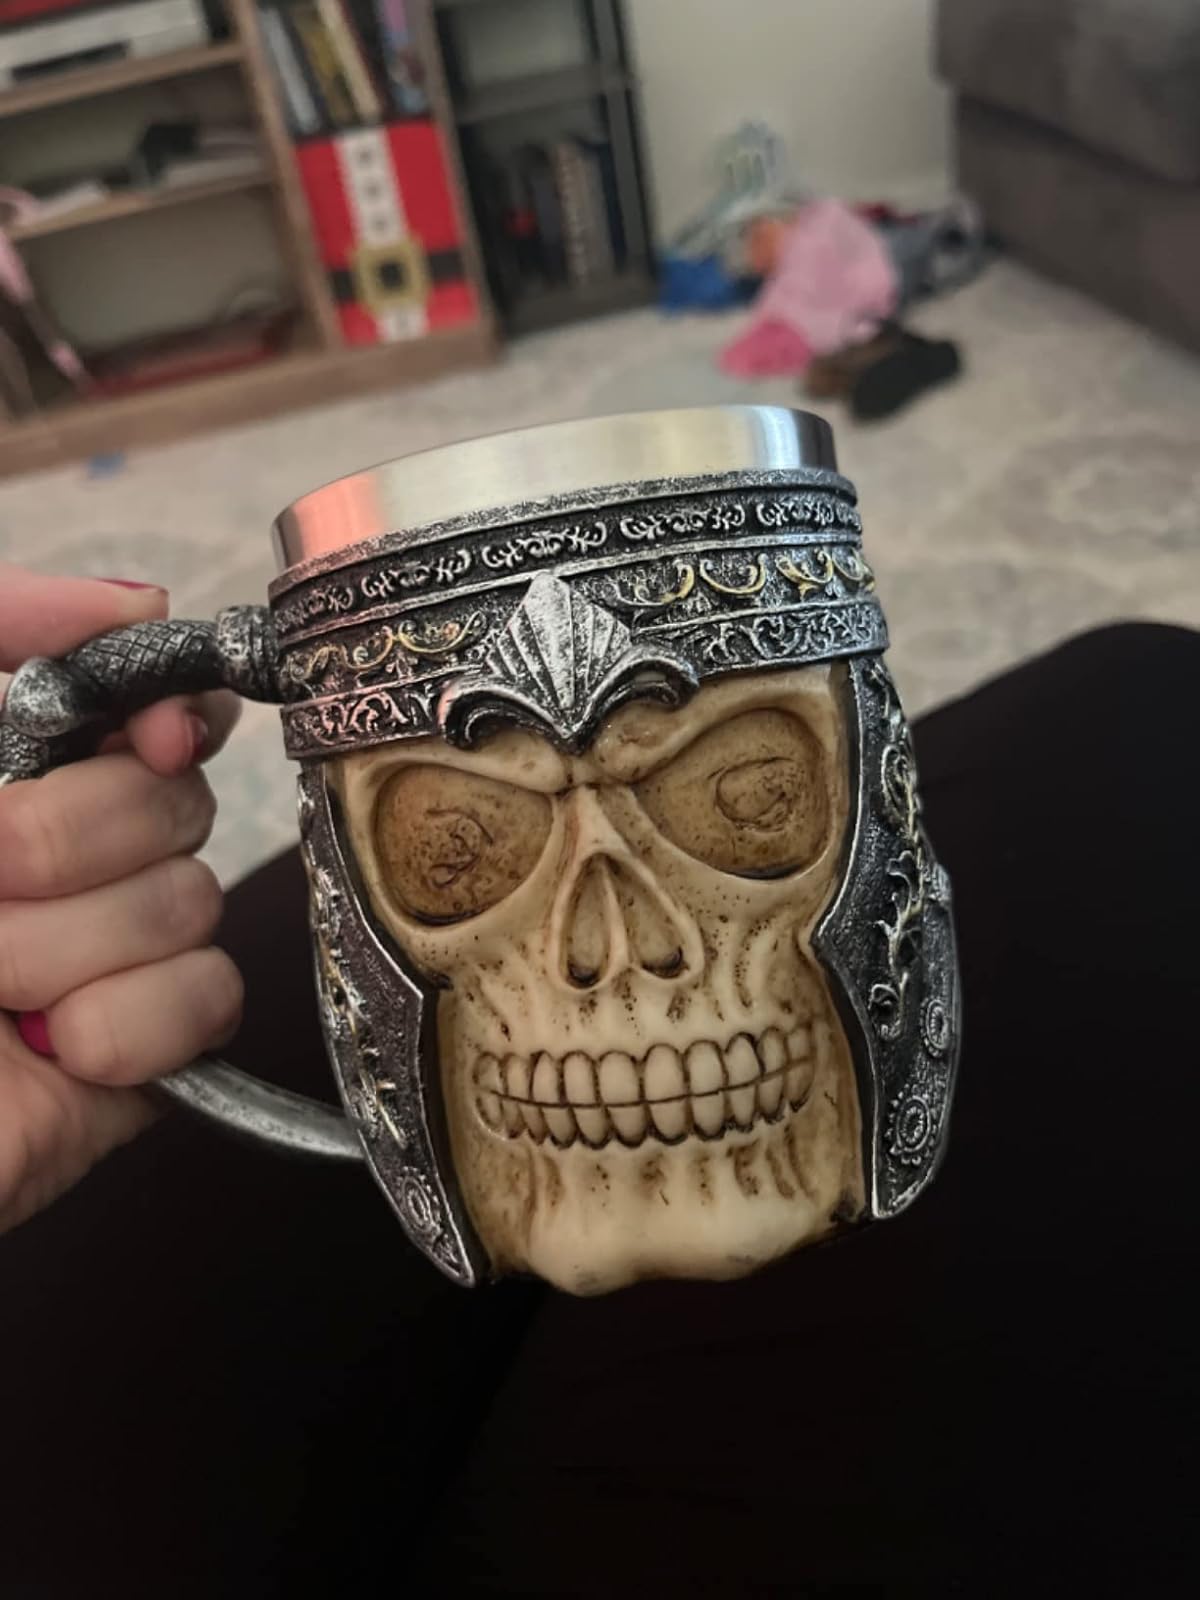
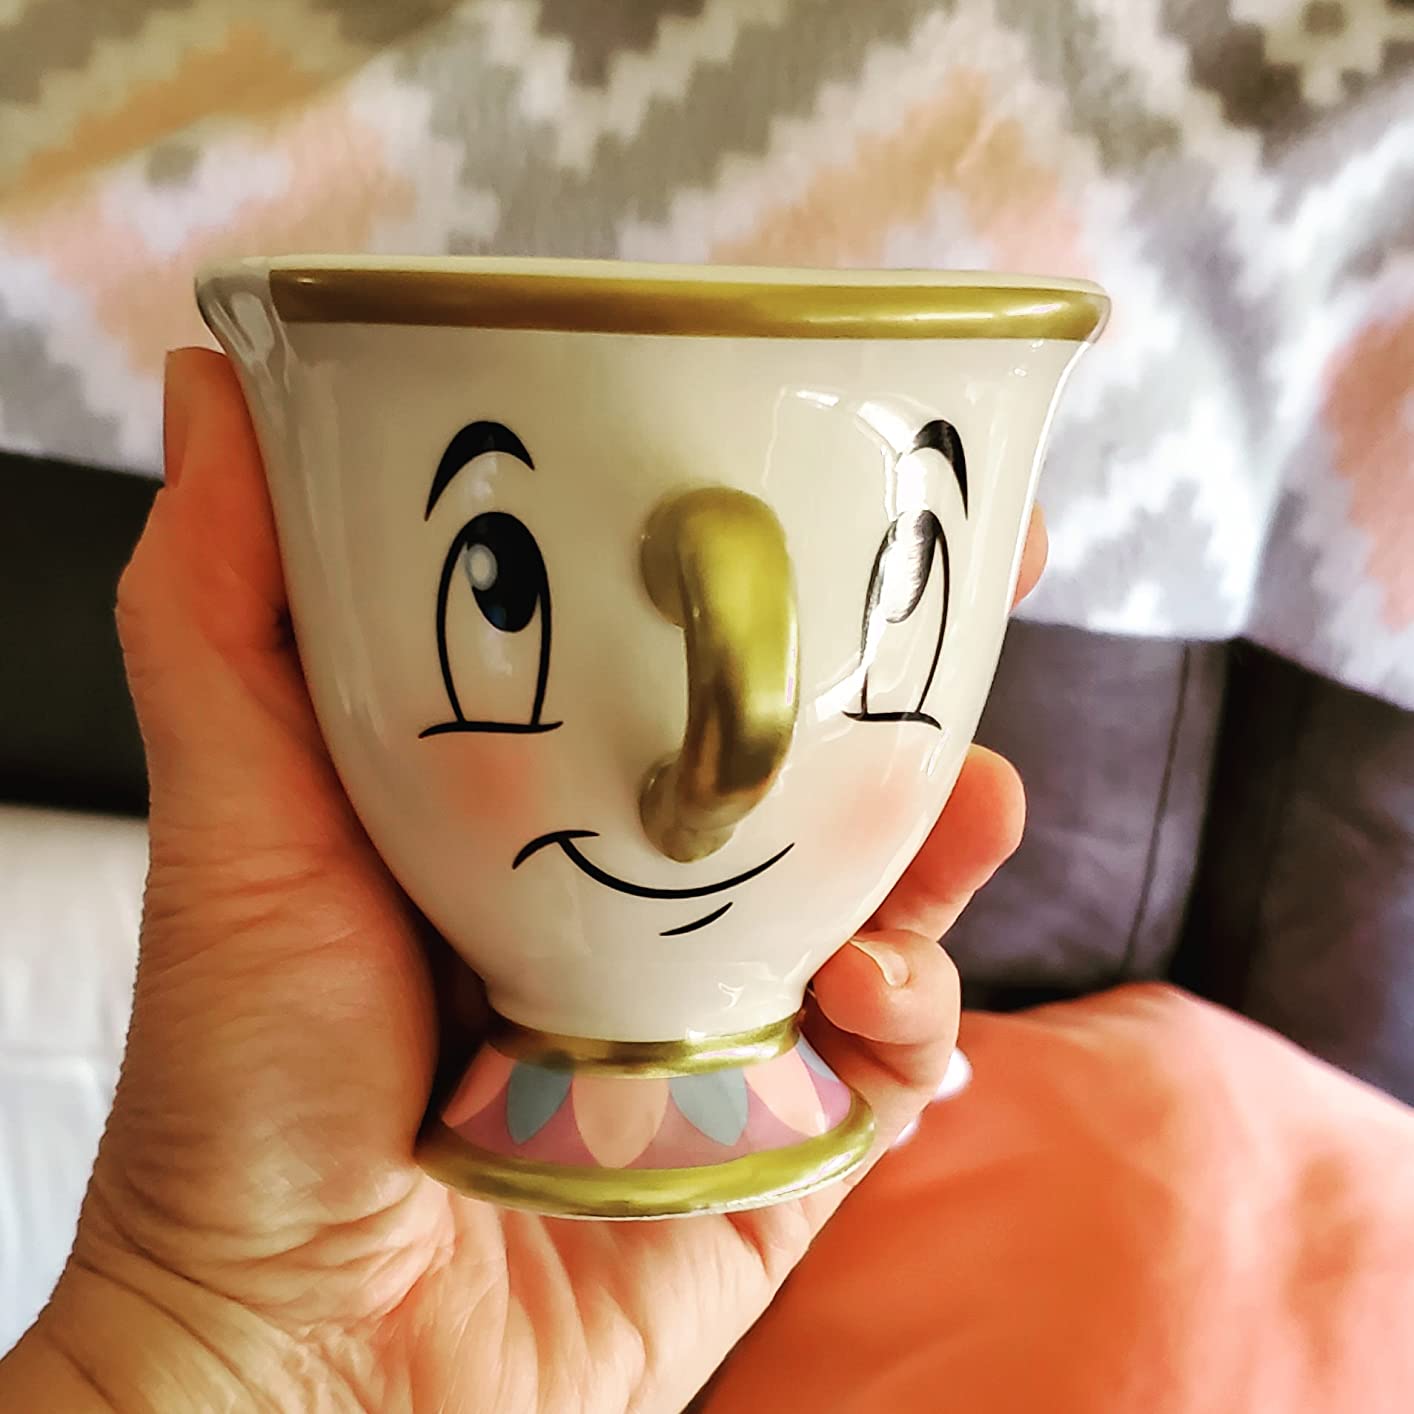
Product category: items_mug
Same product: no